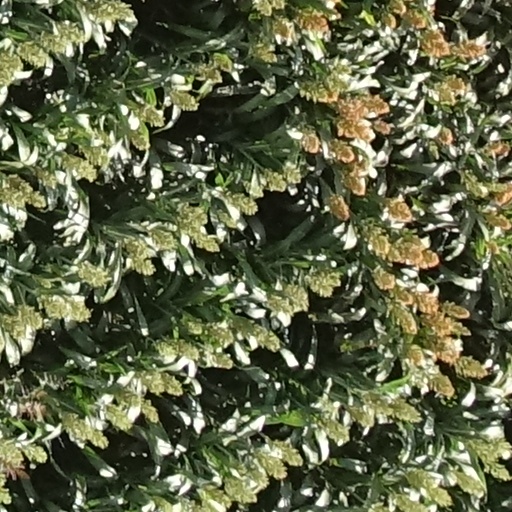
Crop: sorghum